Spider-Men

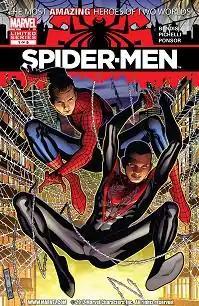

Spider-Men is a five-issue, 2012 superhero comic book miniseries published by Marvel Comics, featuring Peter Parker, the original Spider-Man, and Miles Morales, the second and current Ultimate Marvel version of Spider-Man, who appear together in a crossover storyline that involves the two alternate universes from which they each originate. The series is written by Brian Michael Bendis and illustrated by Sara Pichelli. It marks the first time that characters from the original Marvel Universe and the Ultimate Universe have crossed over since the latter debuted in 2000.